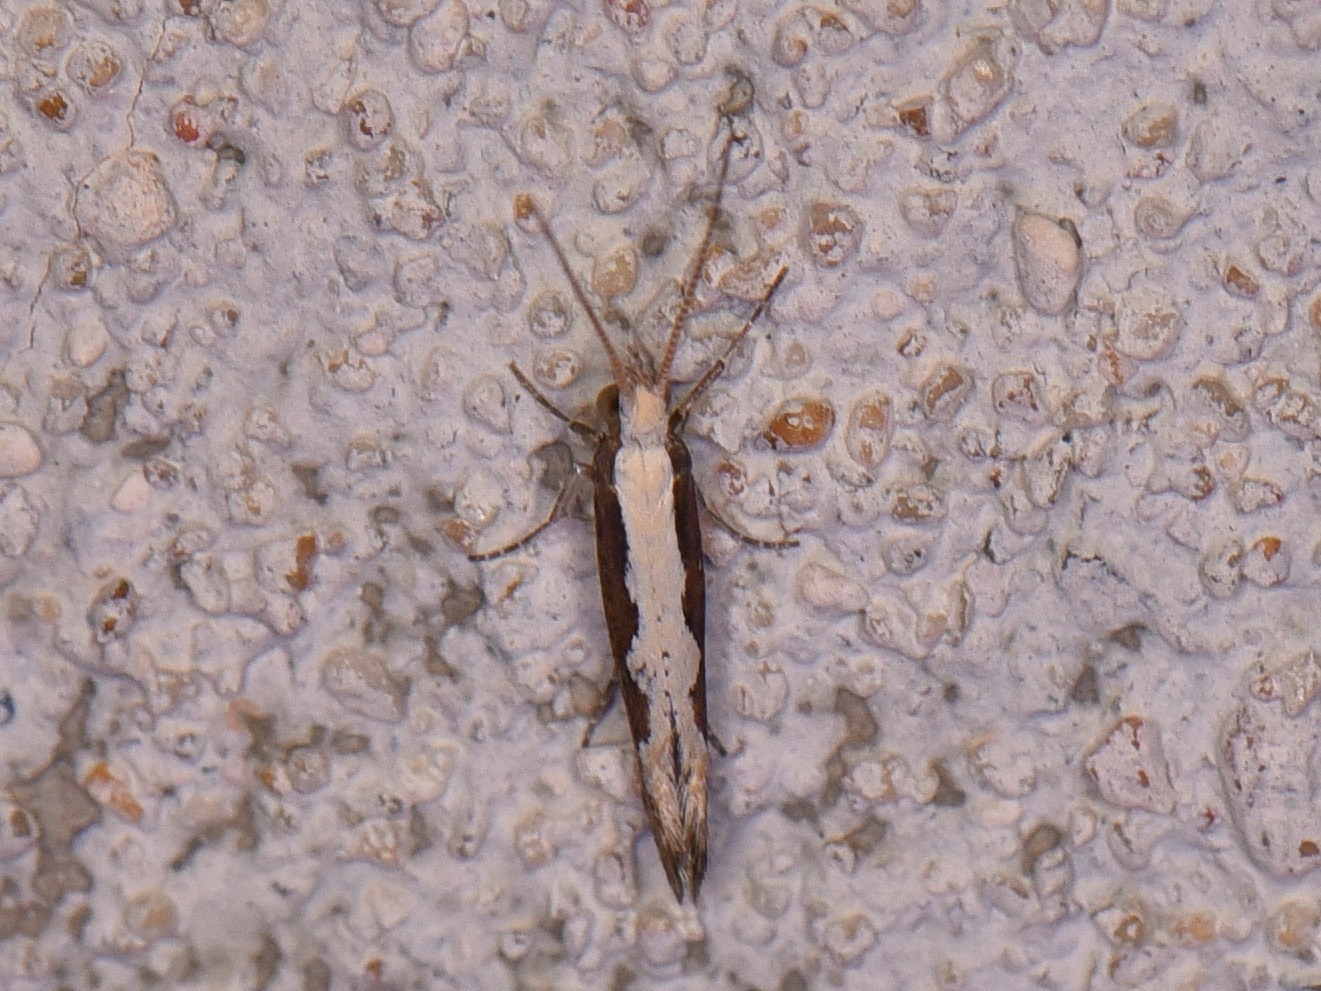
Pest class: diamondback_moth